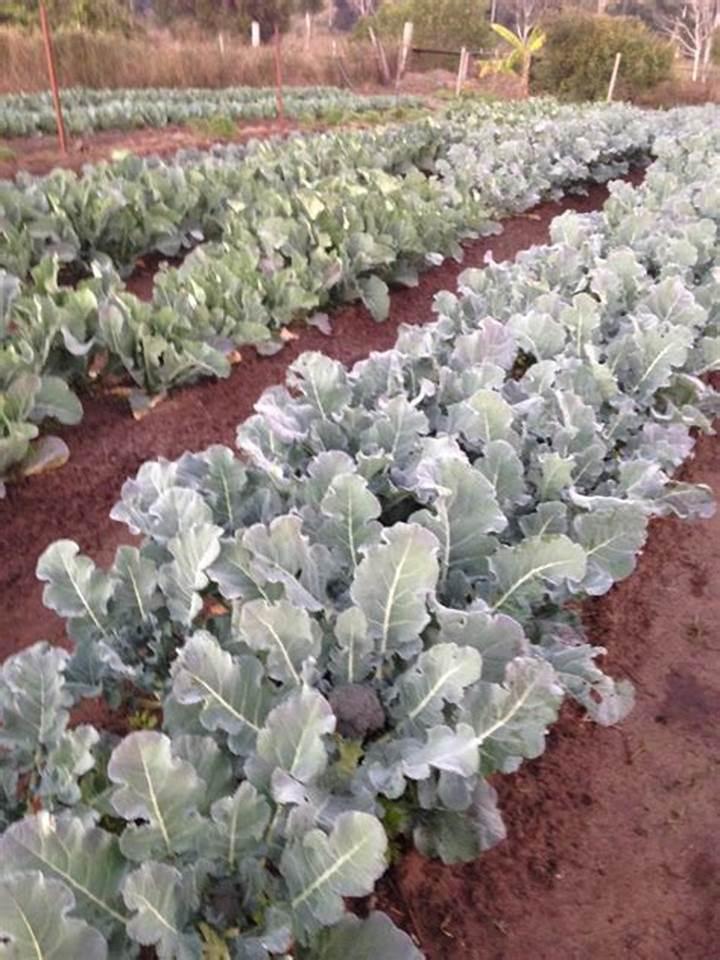
Hizi ni mboga zinazoitwa sukuma zinapendezwa sana na wale ambao hawana pesa ,kwani ni bei rahisi na pia yana manufaa kimwili, wewe unapenda sukuma?